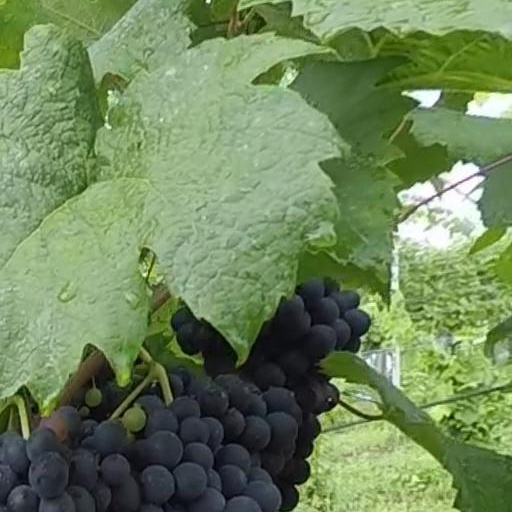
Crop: grape